Loriano Macchiavelli

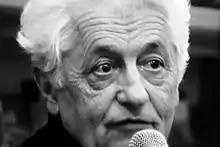
Portrait of Macchiavelli in 2008

Macchiavelli was born in Vergato, near Bologna. He worked also a theatre impresario, actor and playwright.